Nelson Melgar

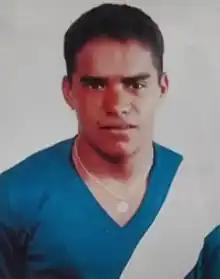

Nelson Armando Melgar (born 22 July 1945) is a Guatemalan footballer. He represented Guatemala in the men's tournament at the 1968 Summer Olympics.